Militia

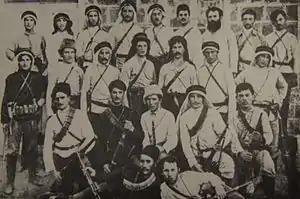
Hashomer in 1909

Armenian militia, or "fedayi" played a major role in the independence of various Armenian states, including Western Armenia, the First Republic of Armenia, and the Republic of Artsakh. Armenian militia also played a role in the Georgia-Abkhazia War of 1992–1993.